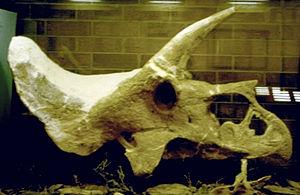
La Formation de Laramie est une formation géologique datant du Maastrichien, dernier étage du Crétacé supérieur. Elle a été nommée par Clarence King en 1876 pour des affleurements situés dans le nord du Colorado, aux États-Unis.